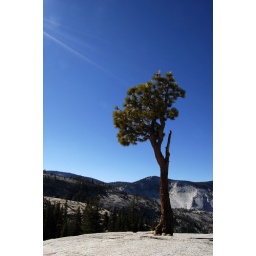
the tree in the sky